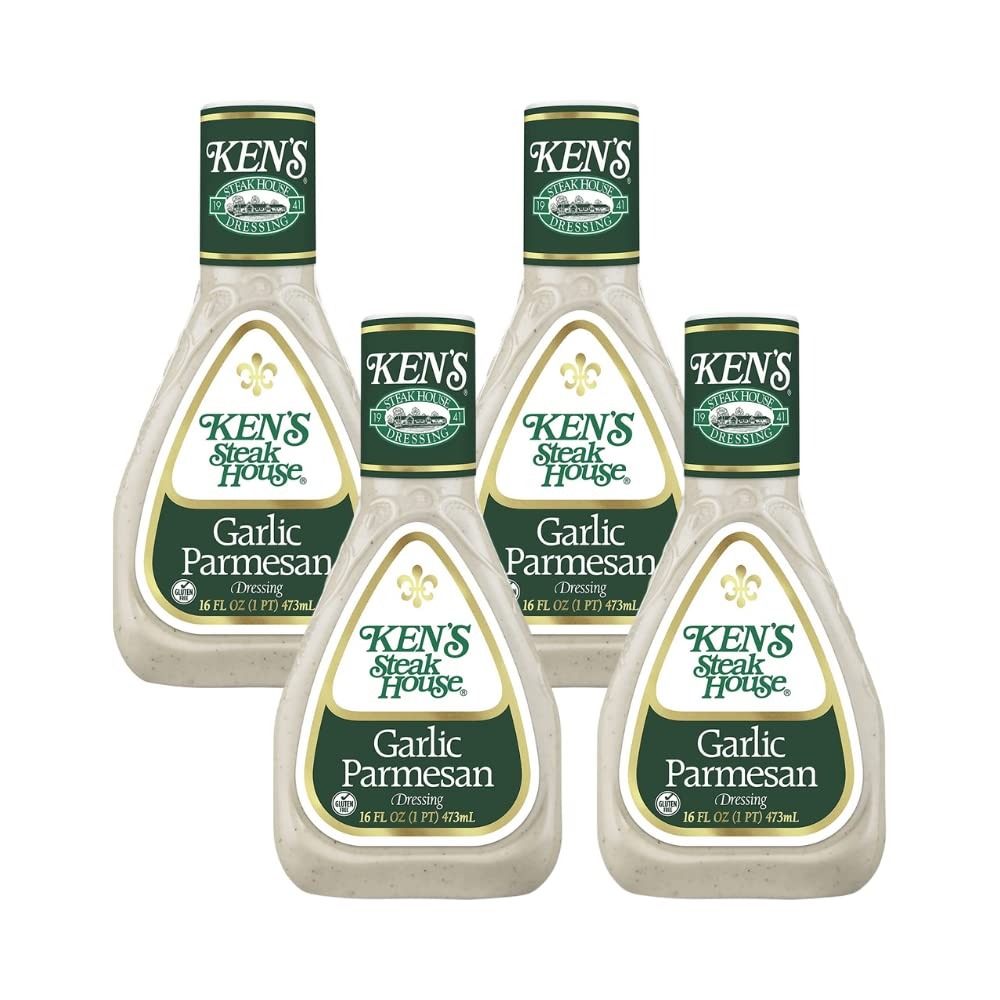
Item Name: Ken's Steak House Garlic Parmesan Dressing (16 Ounce , Pack of 4)
Value: 64.0
Unit: Fl Oz

Price: 13.75